2023 Kaveri water dispute protests

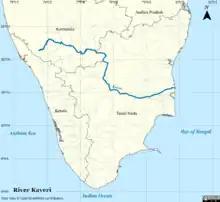

The genesis of this conflict rests in two agreements in 1892 and 1924 between the Madras Presidency and Kingdom of Mysore. The 802 kilometres (498 mi) Cauvery river has a 44,000 km basin area in Tamil Nadu and 32,000 km basin area in Karnataka. The inflow from Karnataka is 425 TMC ft whereas that from Tamil Nadu is 252 TMCft.